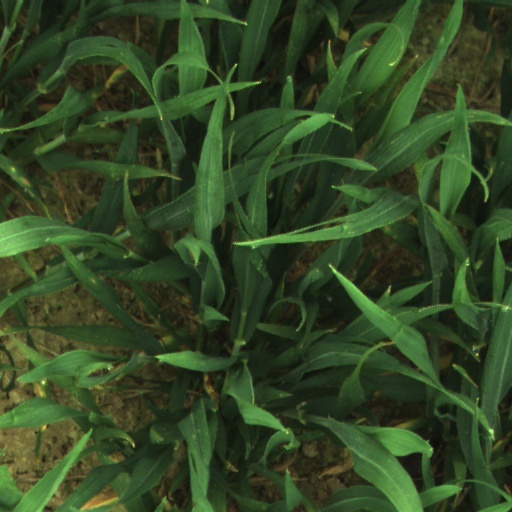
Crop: wheat